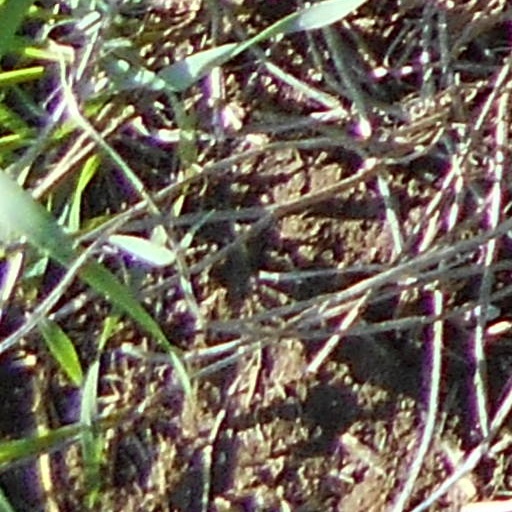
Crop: wheat